Steve Whatley

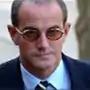

On 18 December 2002, whilst still working at Ideal World, Whatley appeared at Peterborough Magistrates' Court, charged with indecently assaulting a fellow employee four times over a 17-month period during 2000 and 2001. He was accused of groping a female employee three times and once licking her face.